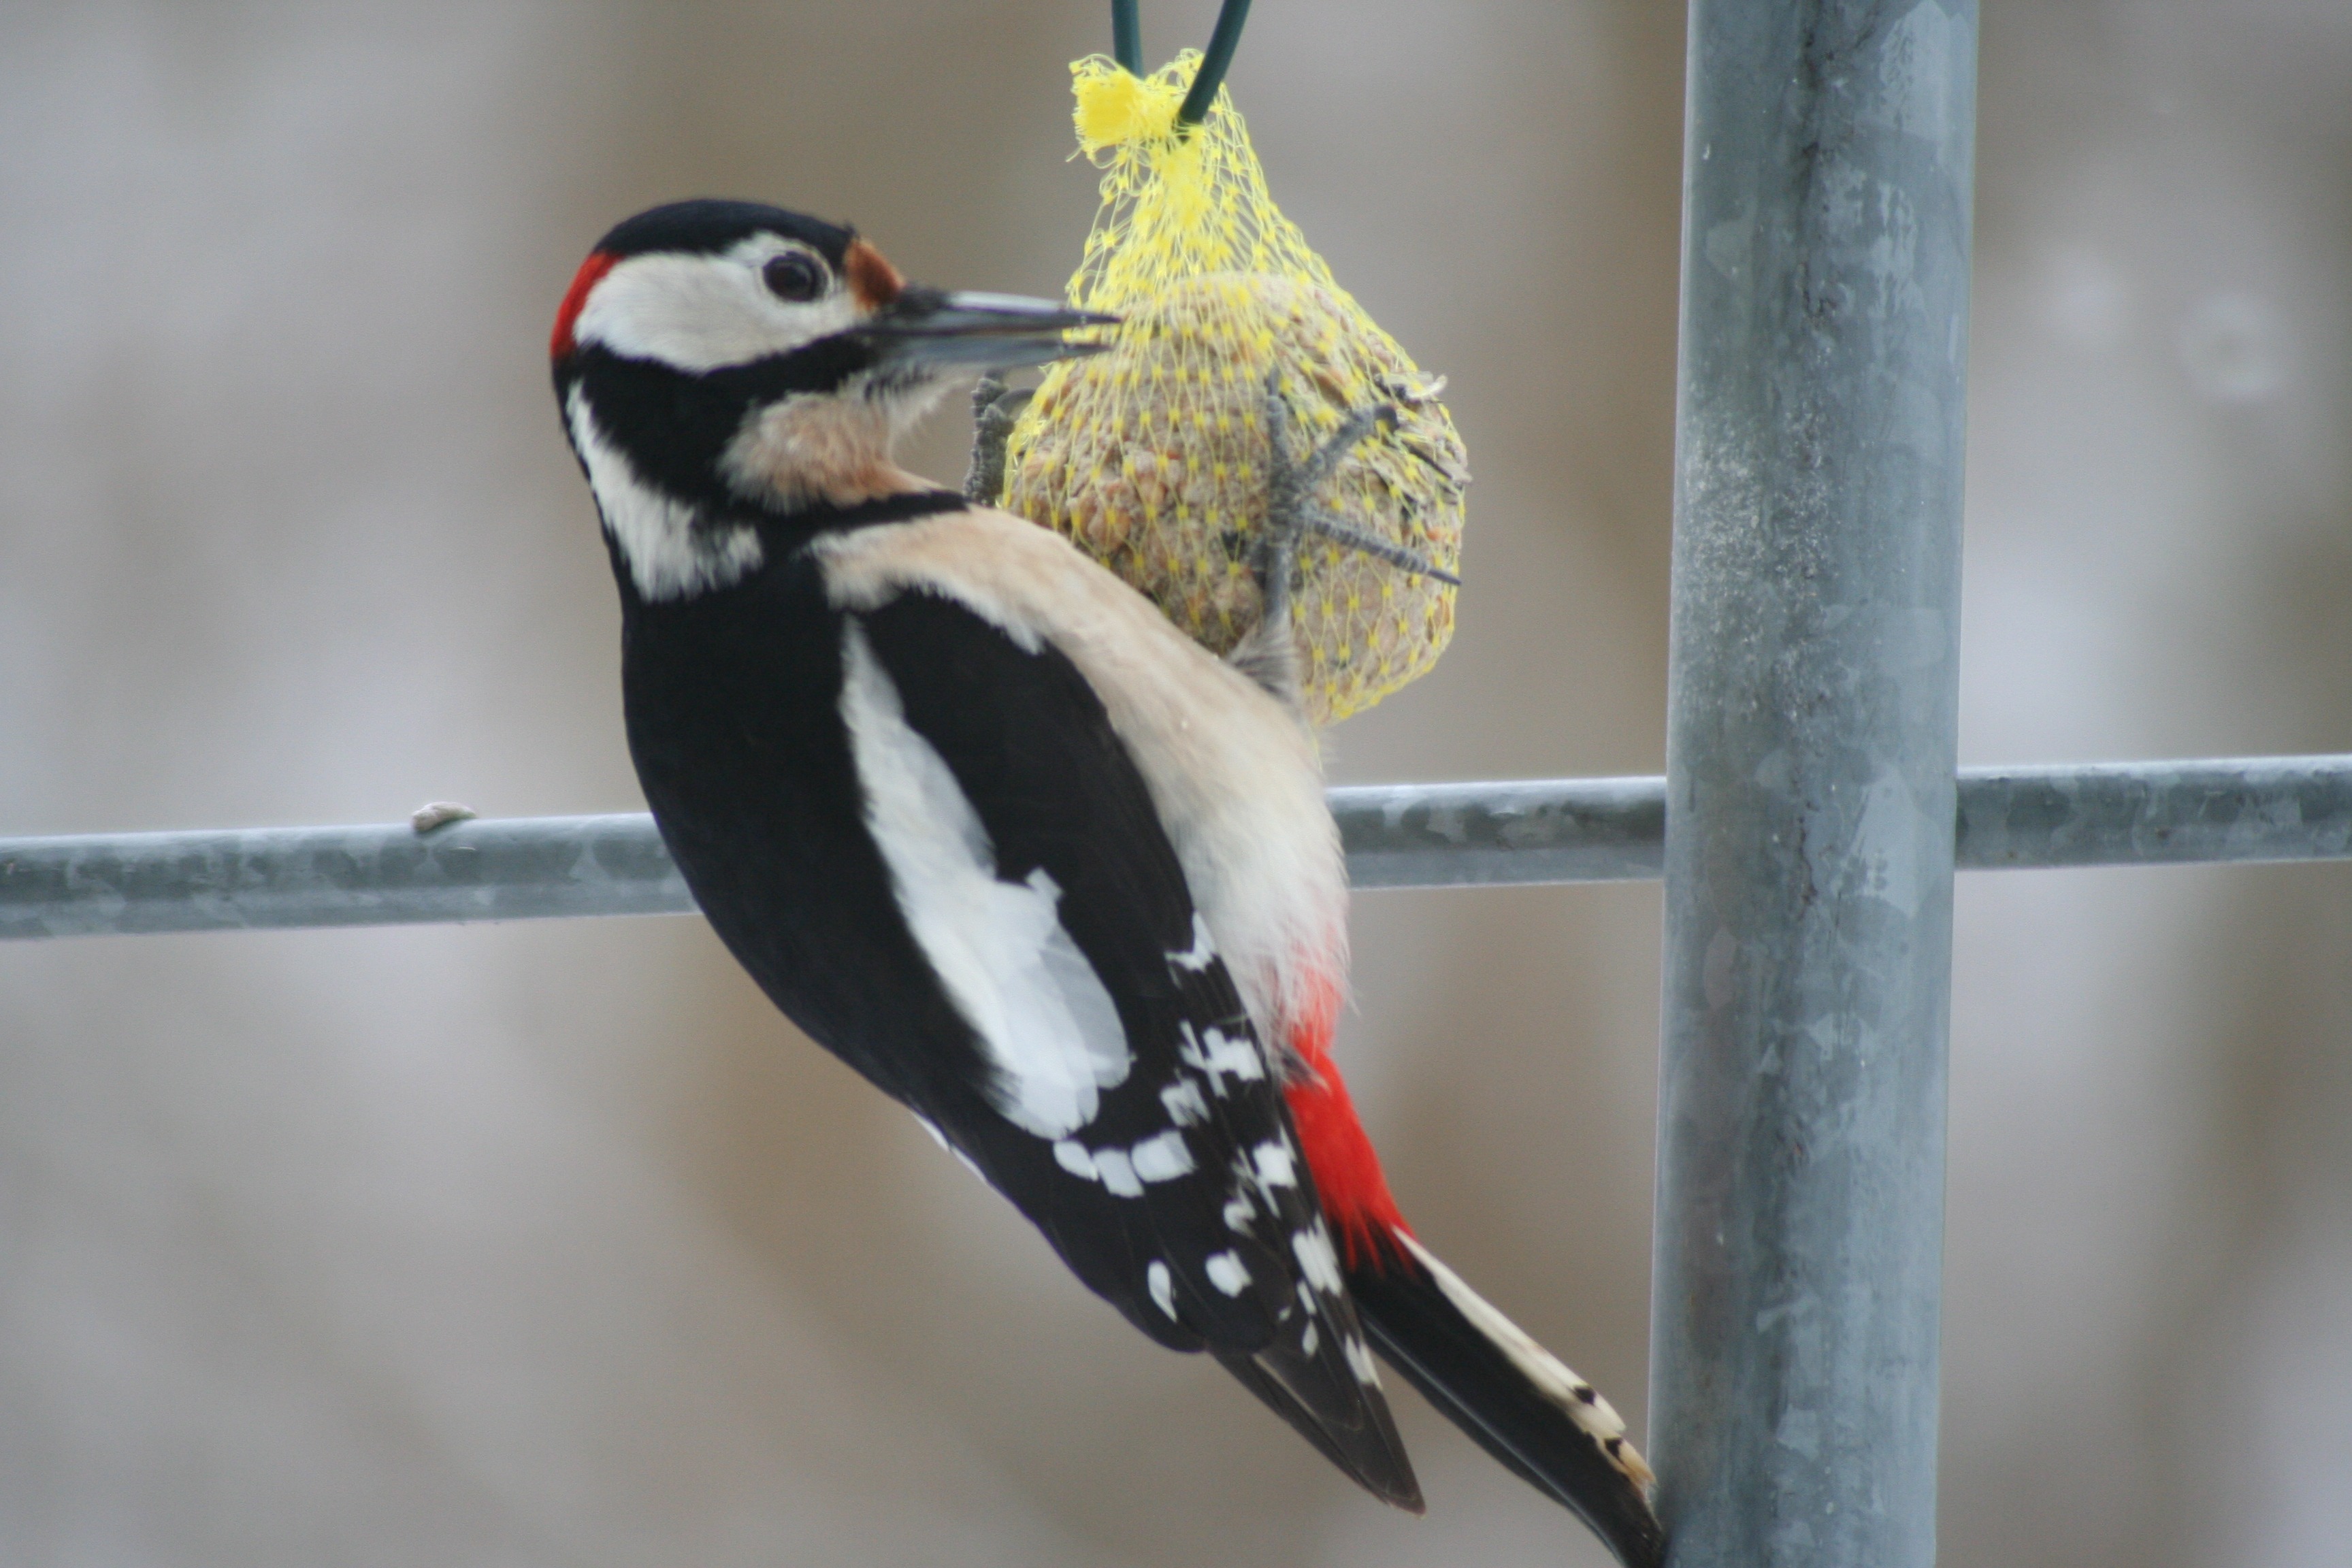
branch, bird, wing, beak, fauna, feeding, animals, vertebrate, woodpecker, great spotted woodpecker, perching bird, piciformes